Institutional seats of the European Union

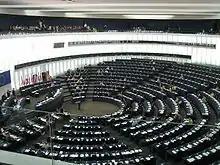
Parliament's trips between Brussels and Strasbourg (image) have been criticised on grounds of democracy, cost, environmental impact, and practicality.

Critics have described the three-city arrangement as a "travelling circus" with a cost an extra 200 million euro over a single location. Defenders of the Strasbourg seat, like the MEP for Germany Bernd Posselt, however claim that the figure is rather a mere 40 million euro, i.e. an extra cost of 8 cents per EU citizen. When Parliament was forced to meet in Brussels in September 2008, due to a fault in the Strasbourg building, it was estimated that Parliament saved between €3 and 4 million, though the exact figure is hard to calculate. As the commission also meets in Strasbourg when Parliament is out of Brussels, the cost of Commissioners moving amounted to €9.5 million between 2002 and 2007. The Green party has also noted the environmental cost in a study led by Jean Lambert, MEP and Caroline Lucas, MEP; in addition to the extra financial cost, there are over 20,268 tonnes of additional carbon dioxide, undermining any environmental stance of the institution and the Union. Jens-Peter Bonde, former leader of the ID group, stated in 2007 that unless the issue of the seat was tackled, it would be impossible to increase the election's turnout, as the movement of the seat was the issue raised by voters most often. He, along with Green co-leader Monica Frassoni, called for a debate on the issue, which was being blocked by President Hans-Gert Pöttering.